Nero Redivivus

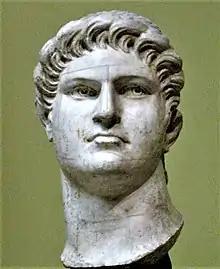
Nero was the fifth and final emperor of Rome's first imperial dynasty, the Julio-Claudians.

The Nero Redivivus legend was a belief popular during the last part of the 1st century that the Roman emperor Nero would return after his death in 68 AD. The legend was a common belief as late as the 5th century. The belief was either the result or cause of several imposters who posed as Nero leading rebellions.